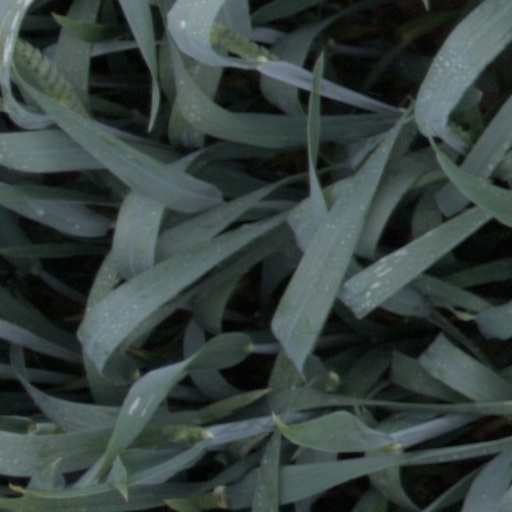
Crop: wheat